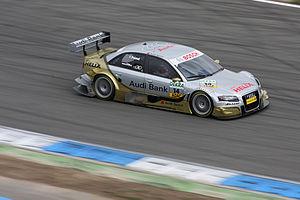
Une Audi conduite par Alexandre Prémat lors du Deutsche Tourenwagen Masters 2008.